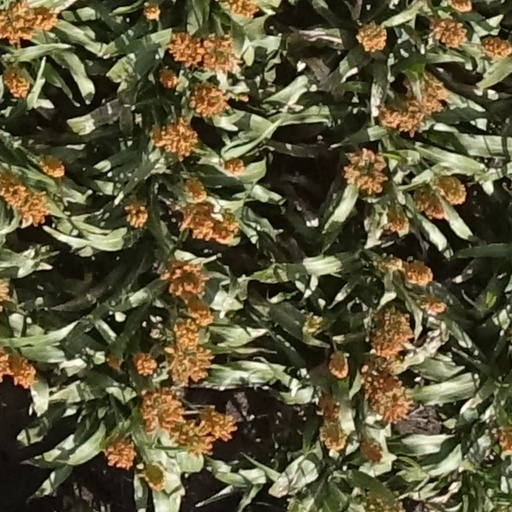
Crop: sorghum